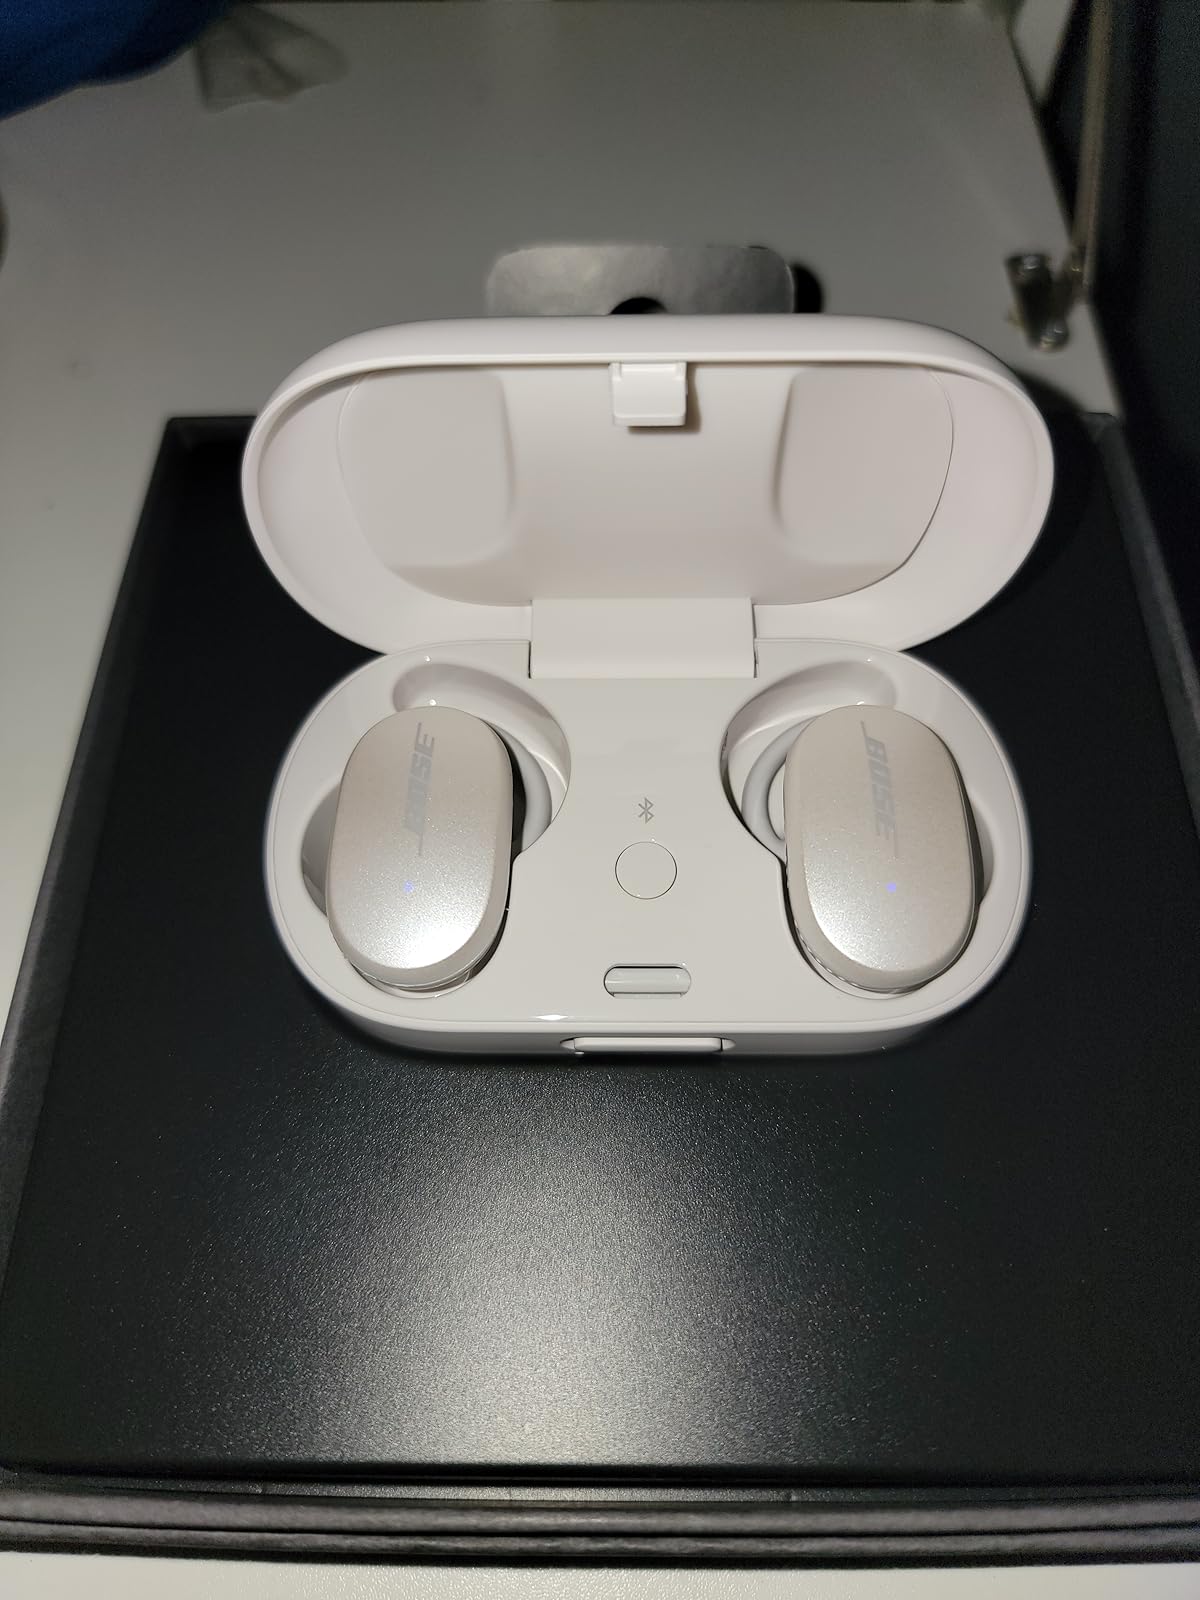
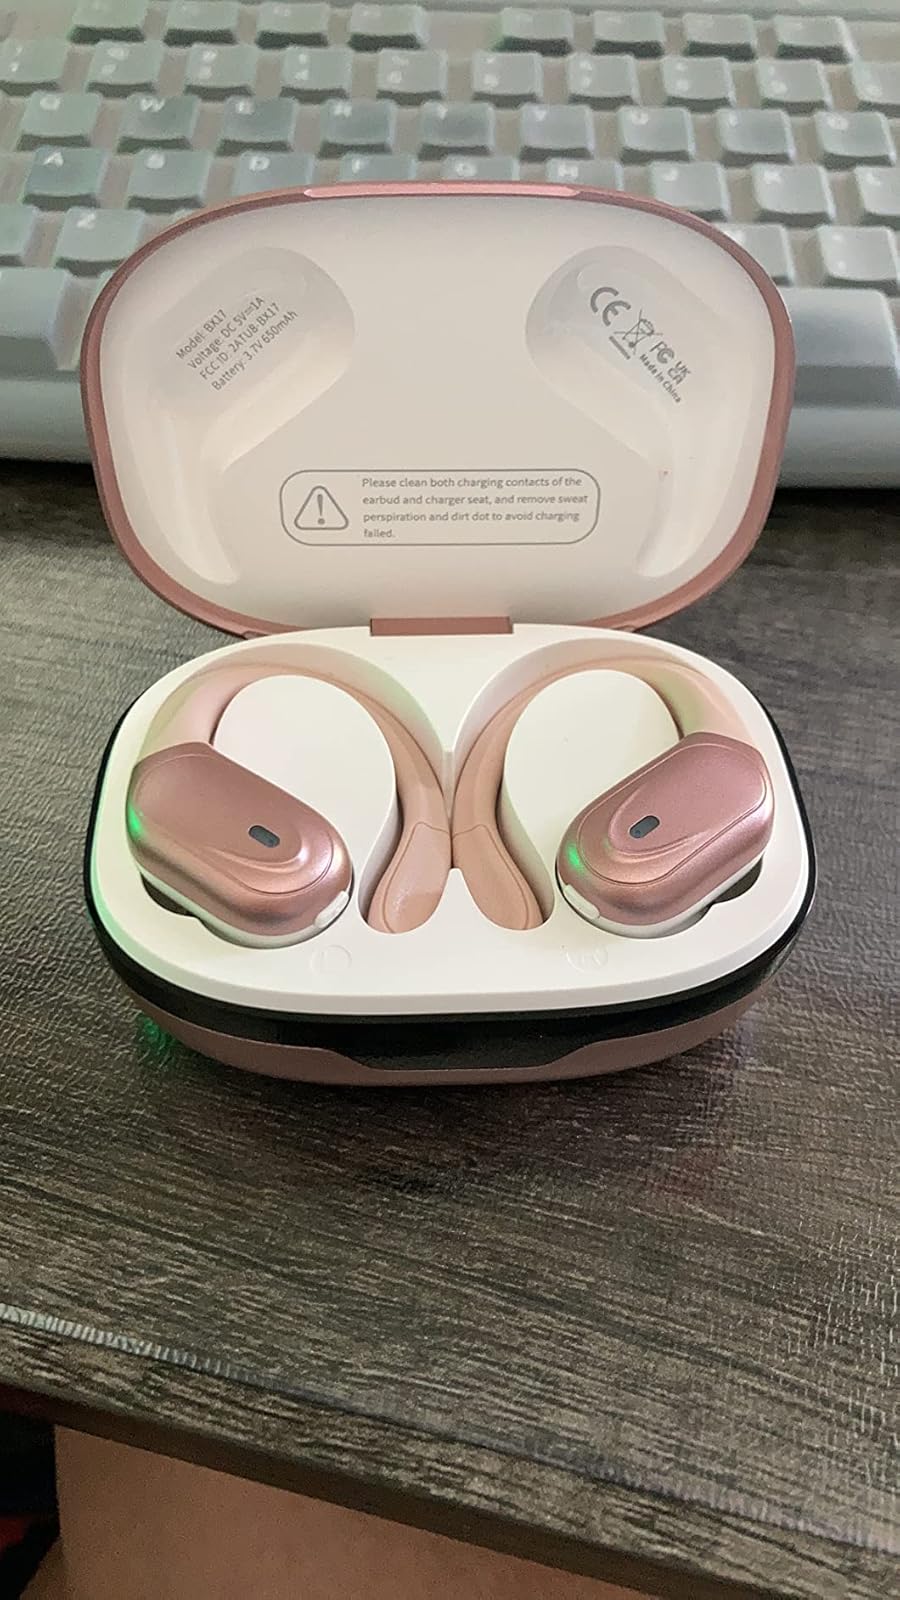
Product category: earbuds
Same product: no